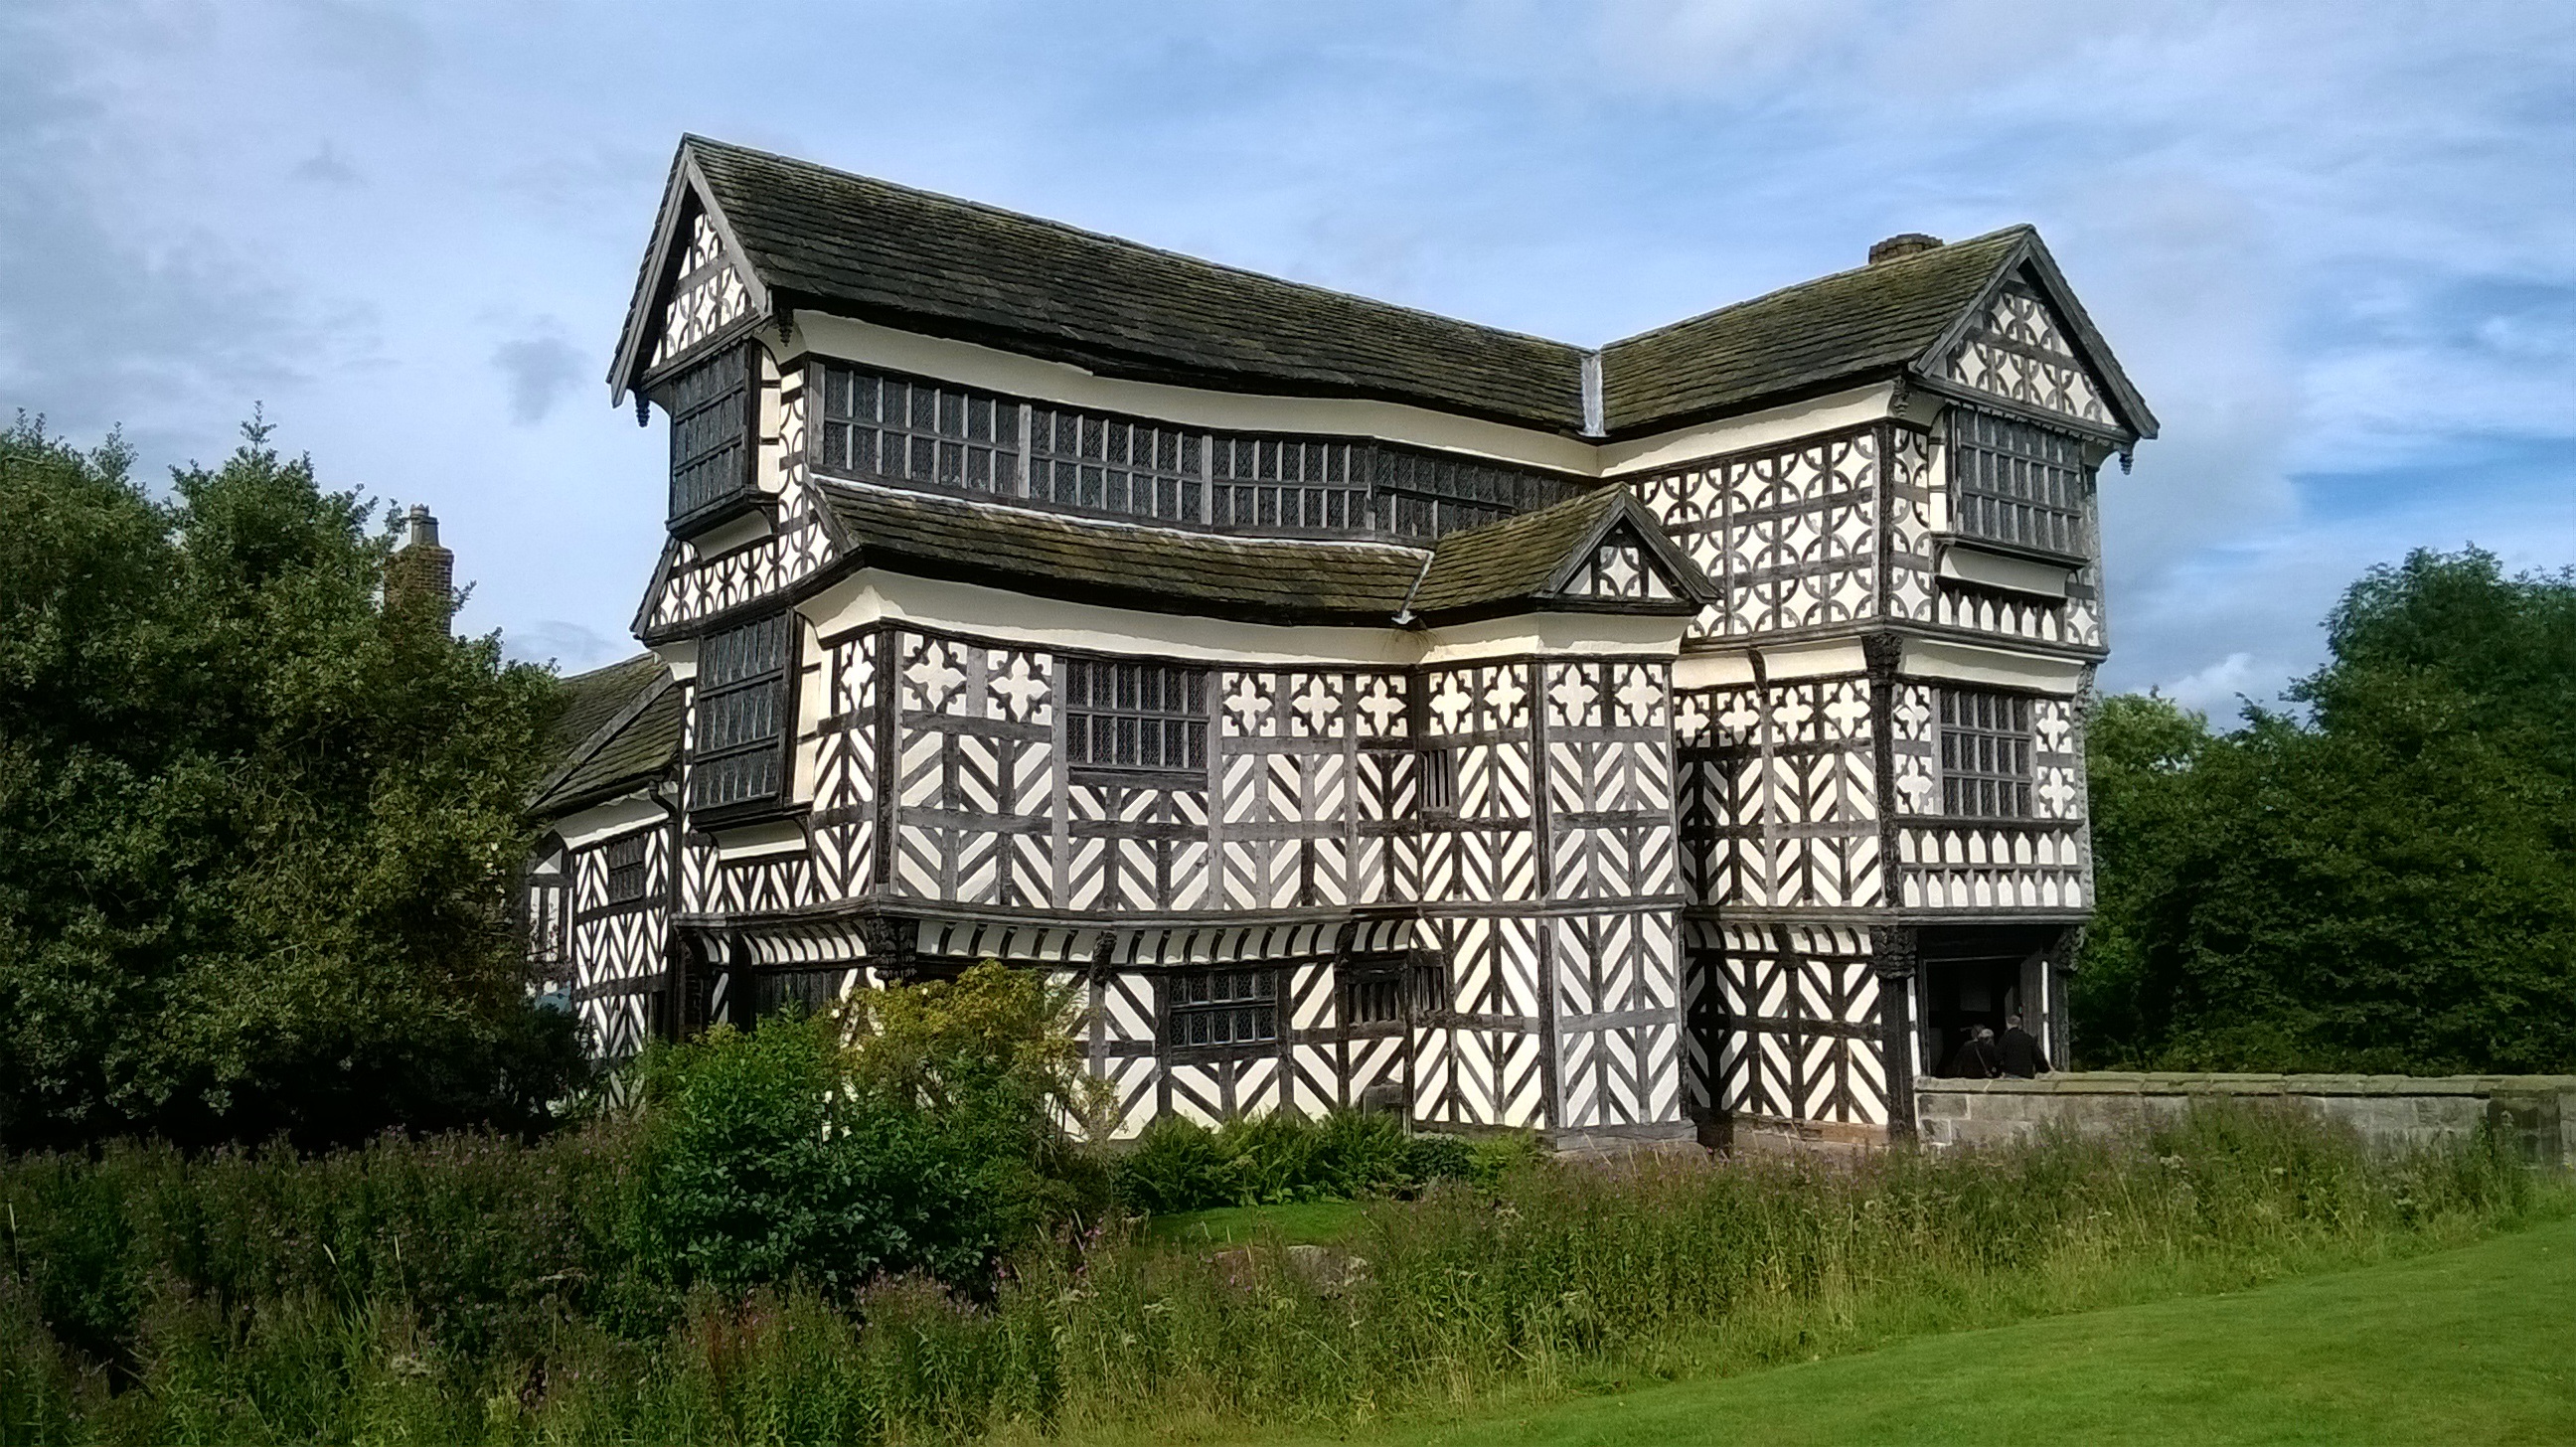
architecture, mansion, house, building, chateau, old, home, cottage, landmark, facade, property, chapel, historic, tourism, england, cheshire, north, medieval, estate, tudor, manor house, rural area, little moreton hall, residential area